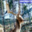
Label: deer